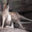
Label: kangaroo